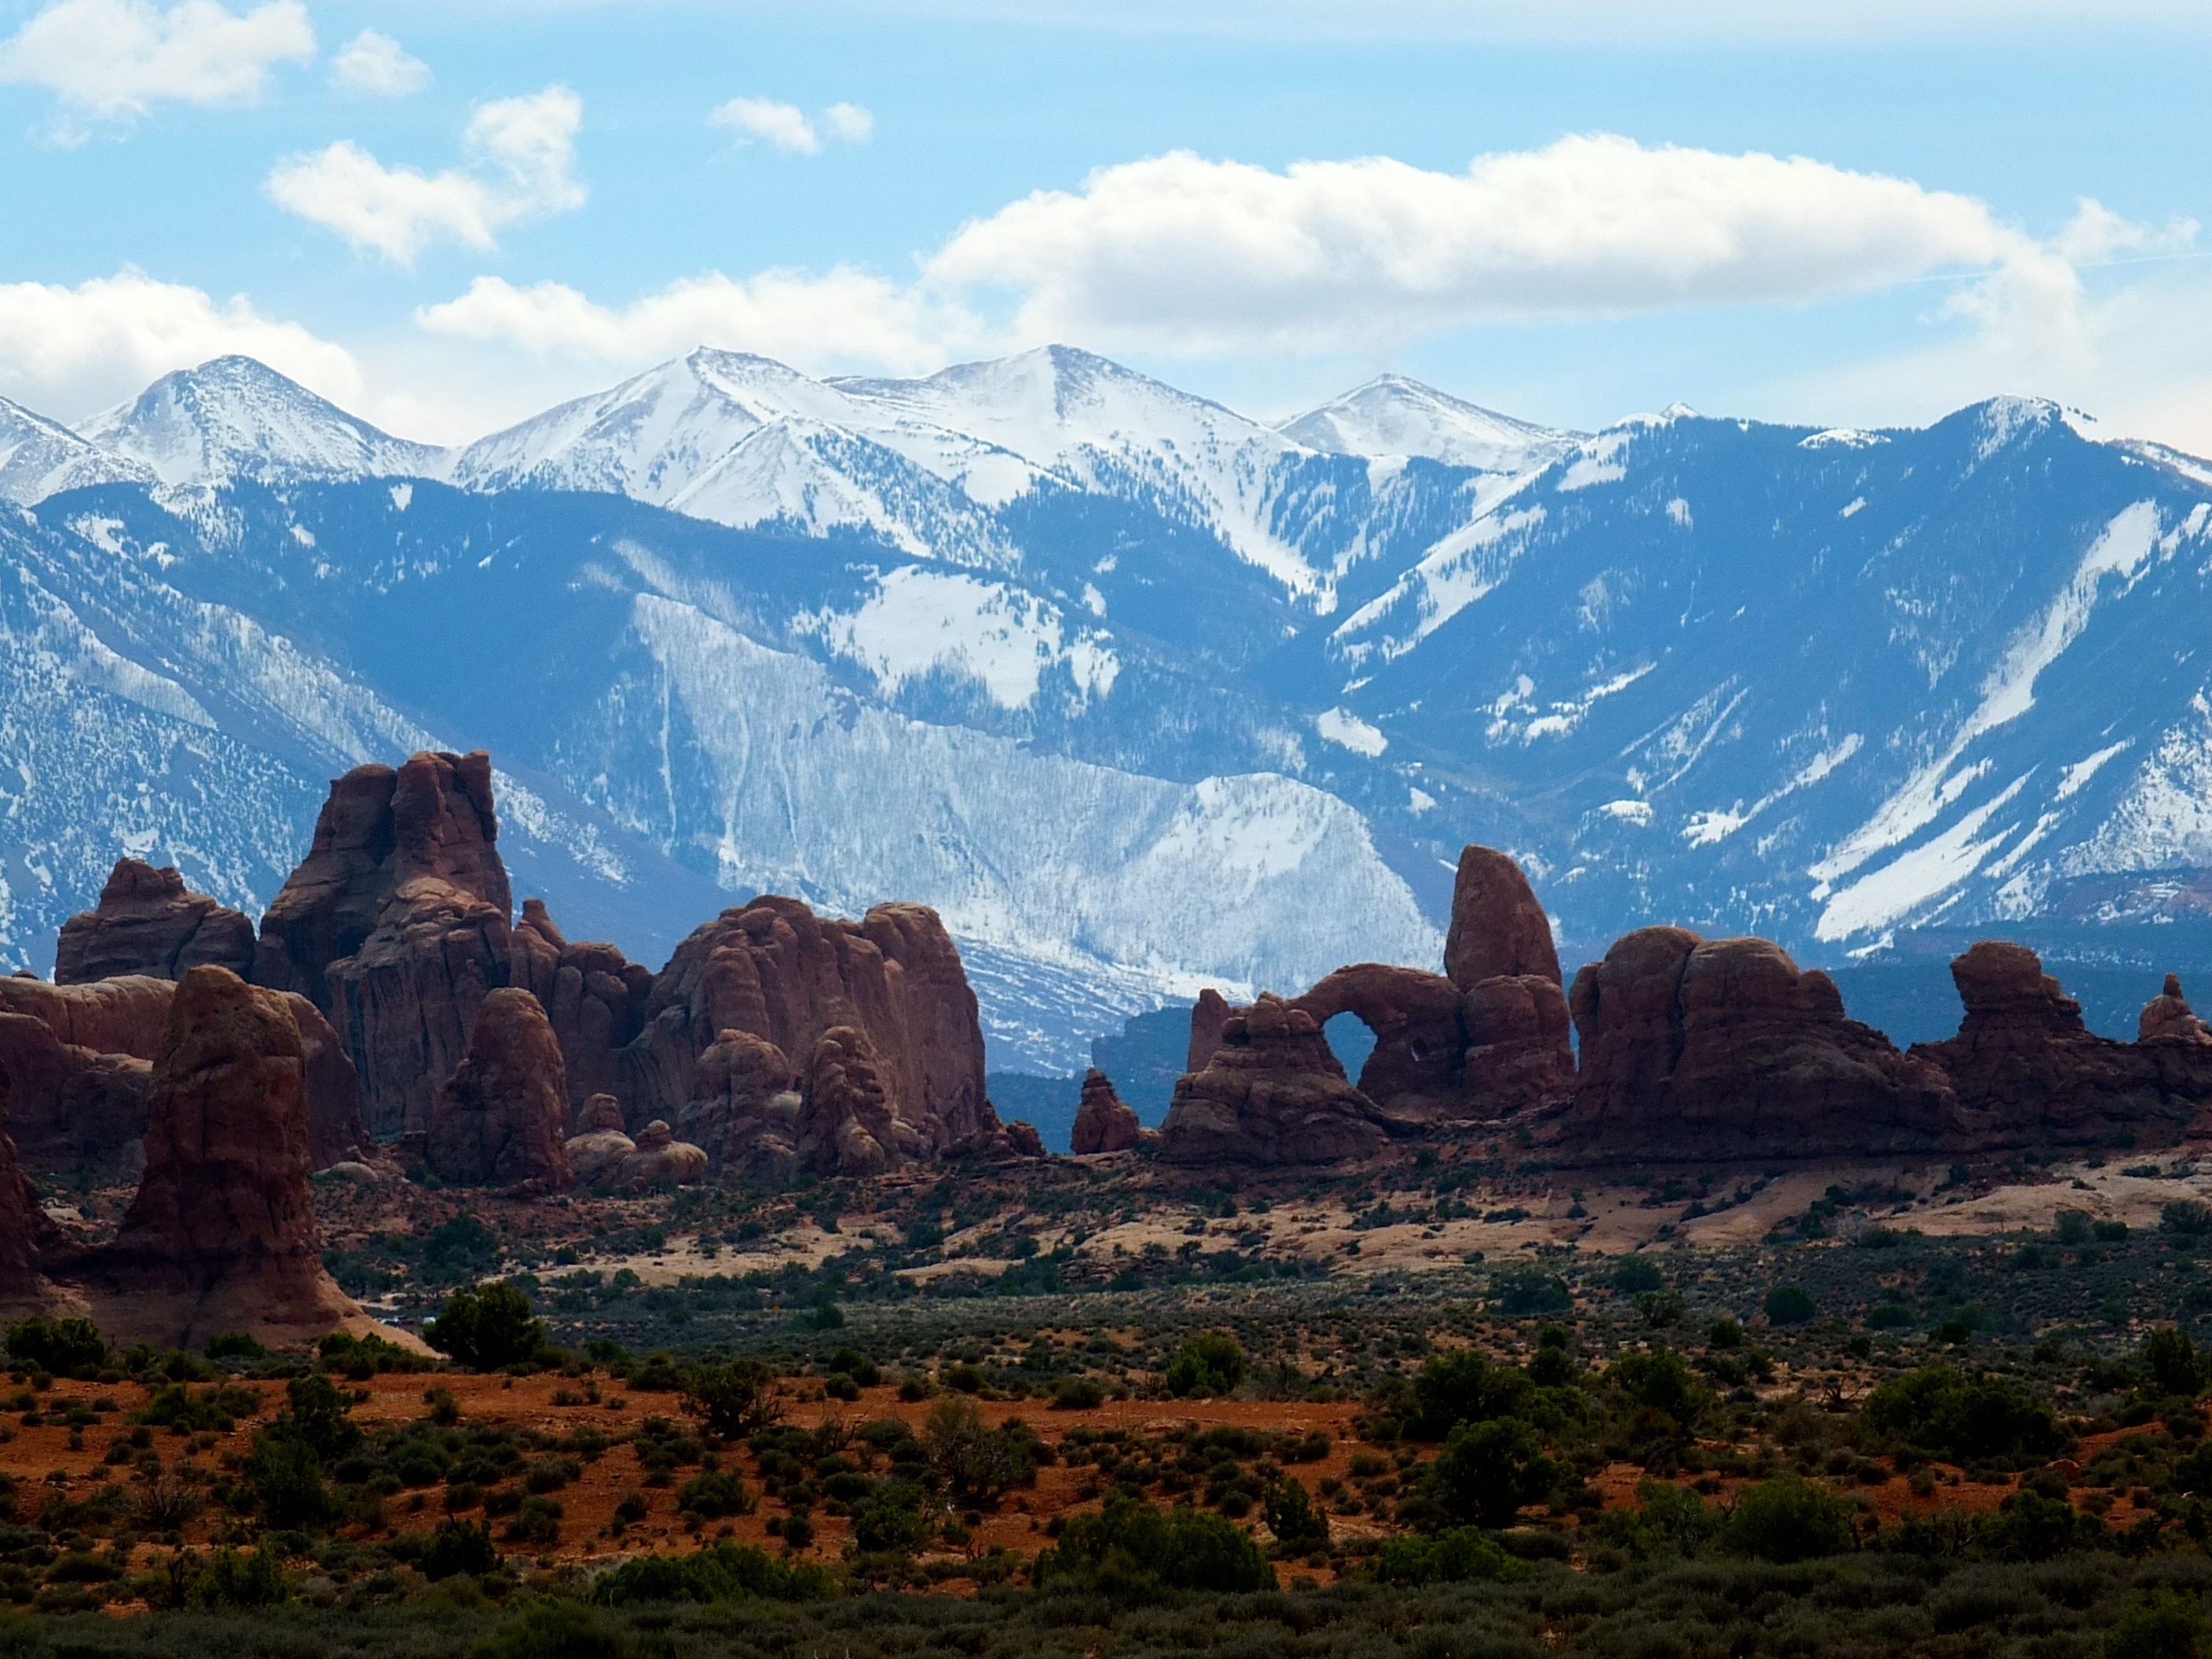
landscape, nature, rock, wilderness, mountain, valley, mountain range, formation, park, national park, rocks, outdoors, geology, arches, utah, badlands, plateau, moab, landform, geographical feature, mountainous landforms